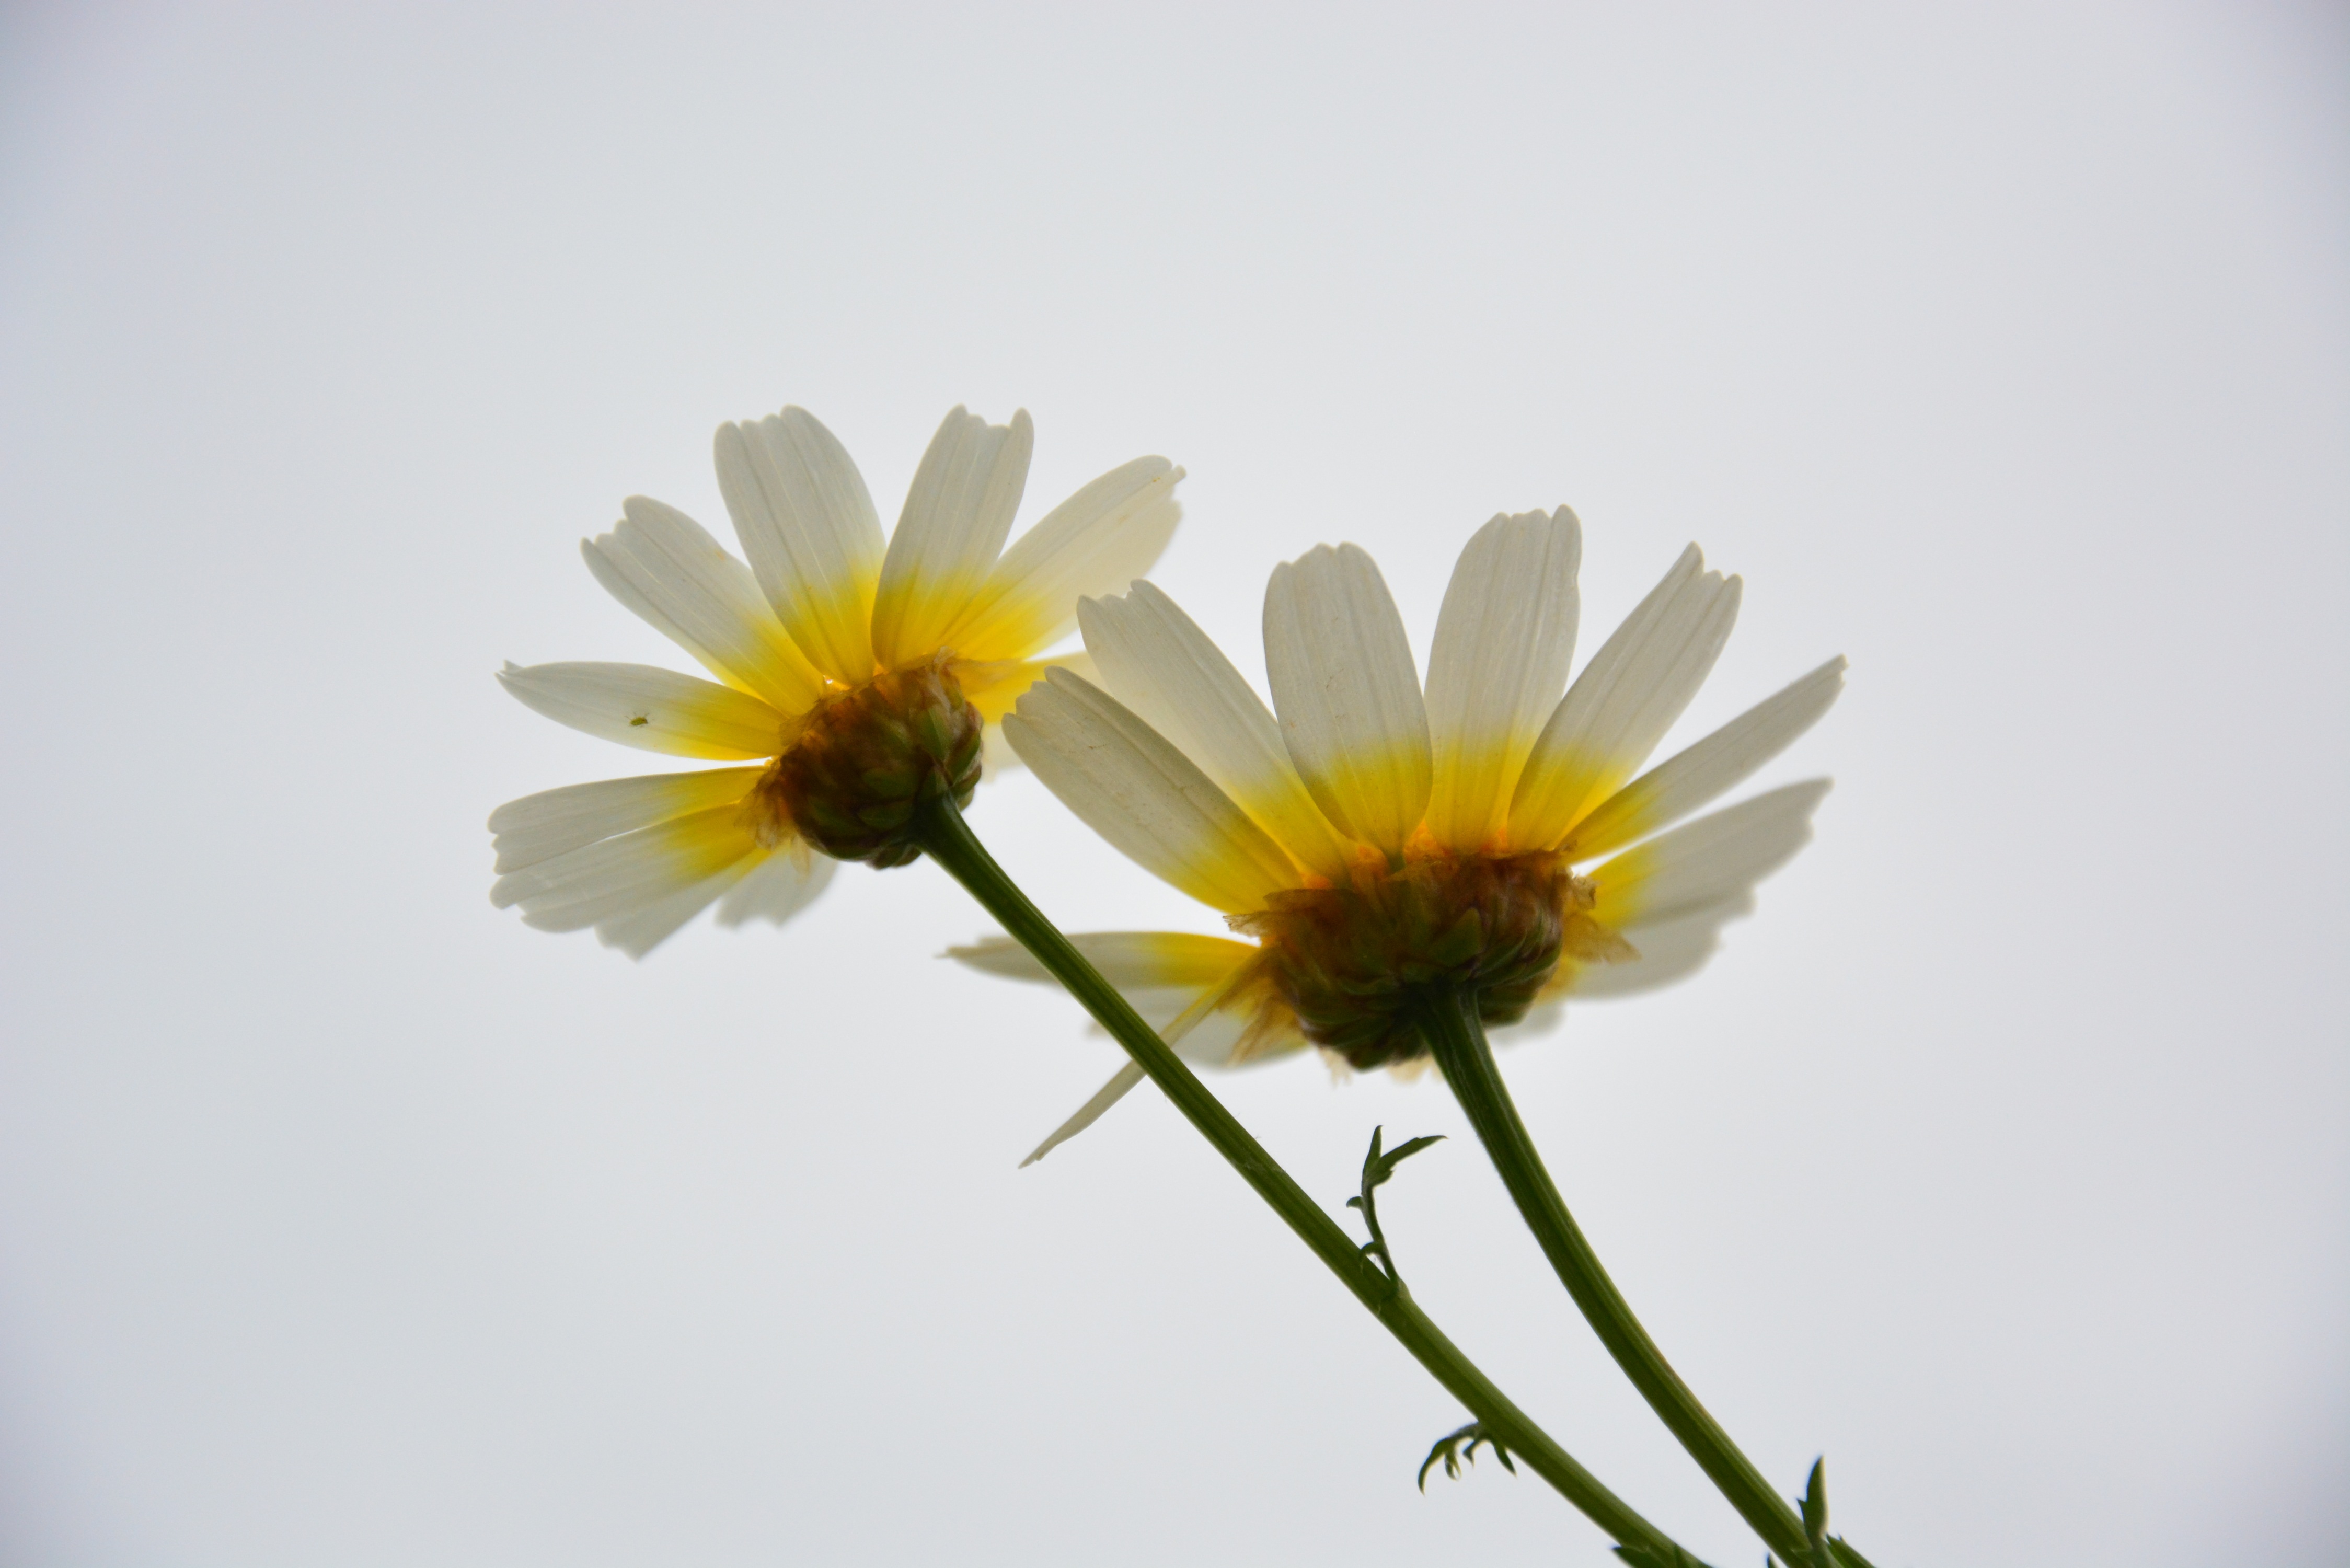
landscape, nature, plant, sky, flower, petal, daisy, botany, blue, yellow, flora, blue sky, wildflower, flowers, close up, clouds, margaritas, macro photography, flowering plant, daisy family, oxeye daisy, plant stem, land plant